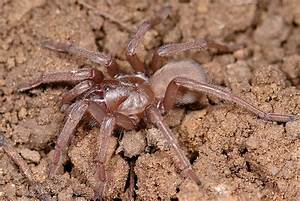
Label: ragno